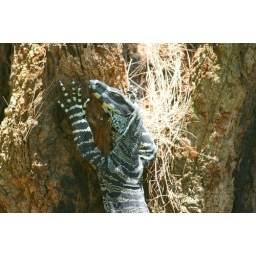
This goanna visited us while camping on at beach on the Hawkesbury river near Berowra Waters